Aric Rindfleisch

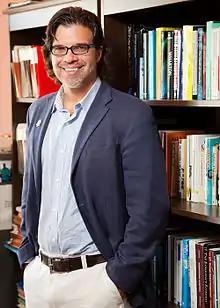

Aric Rindfleisch (born 28 October 1965), is an American marketing author and professor. He is the Executive Director of the Illinois MakerLab at University of Illinois at Urbana–Champaign, and John M. Jones Professor of Marketing. He was included in "The Best 300 Professors" list compiled by The Princeton Review in 2012.